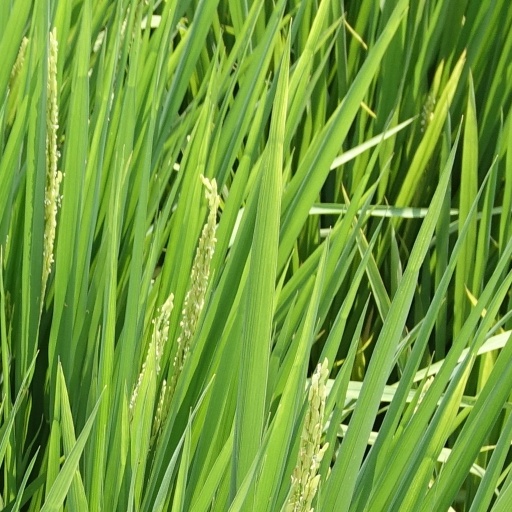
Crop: rice